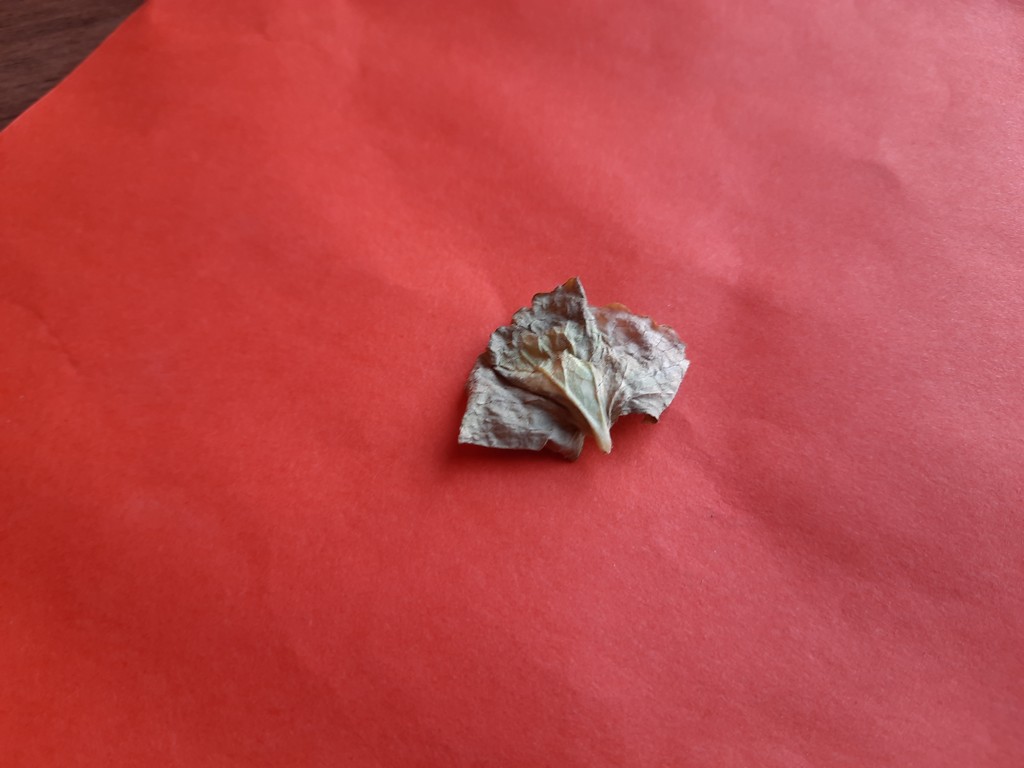
Label: Dried